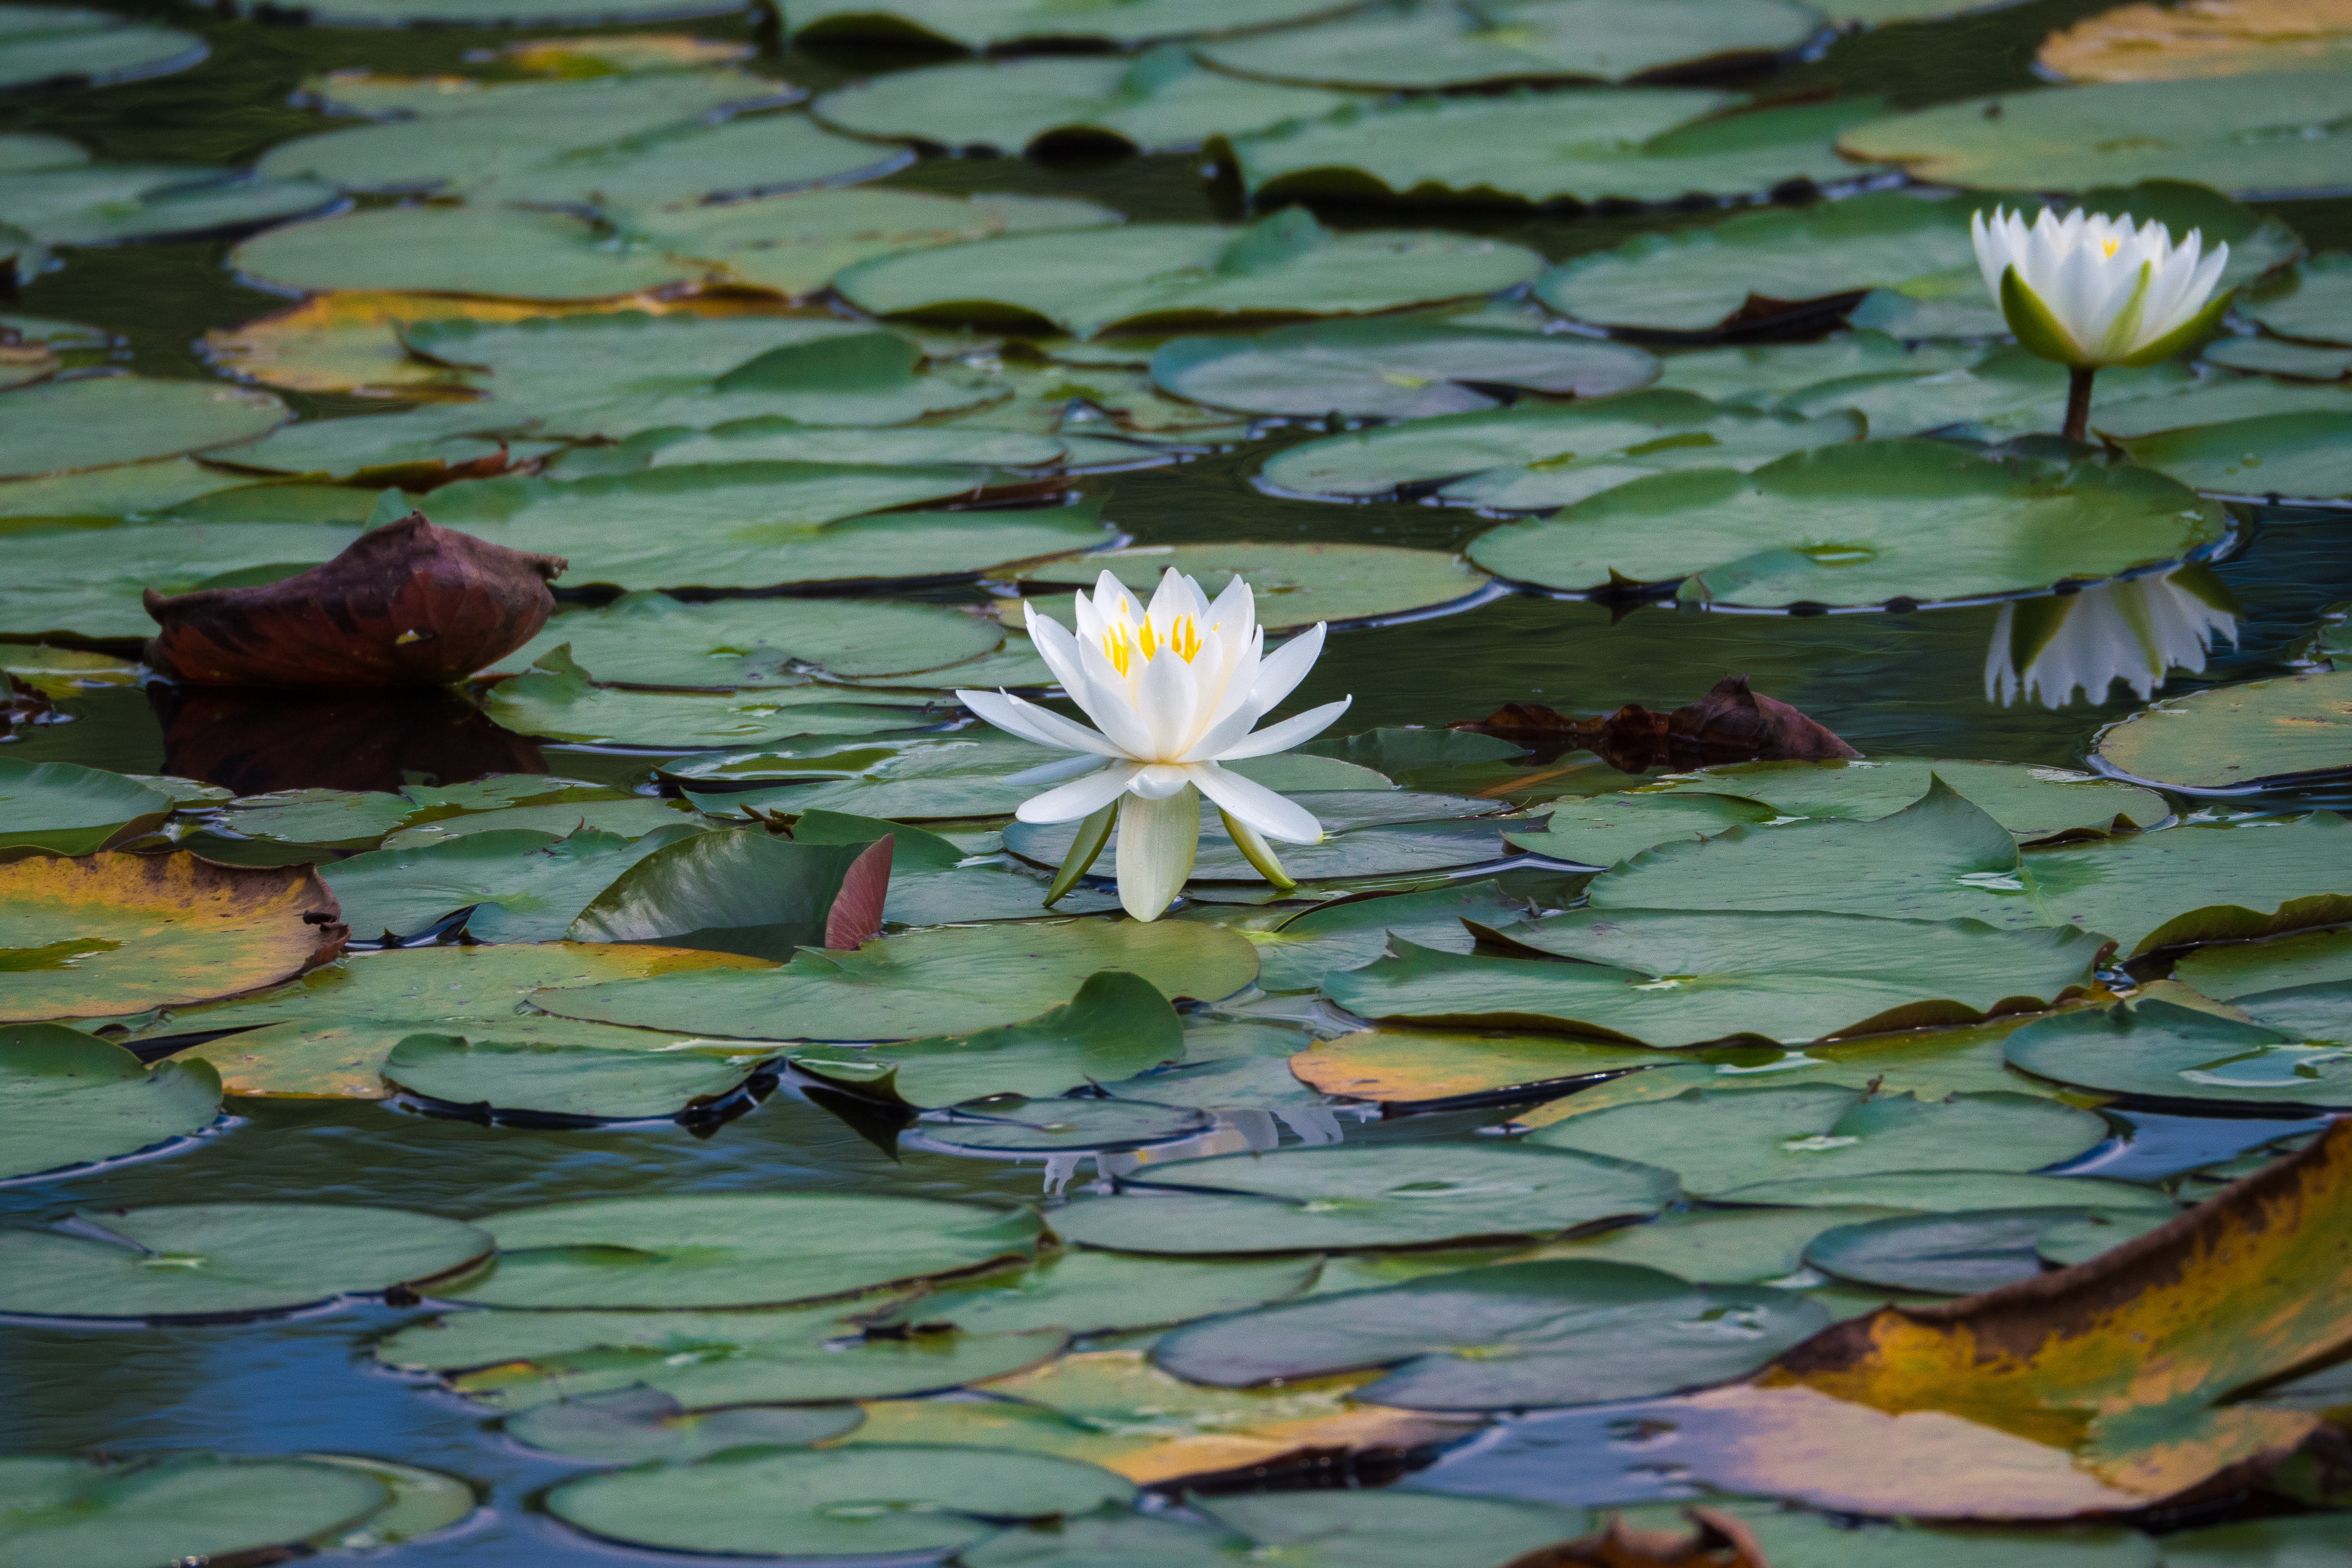
plant, leaf, flower, petal, pond, green, botany, aquatic plant, flora, ecosystem, fish pond